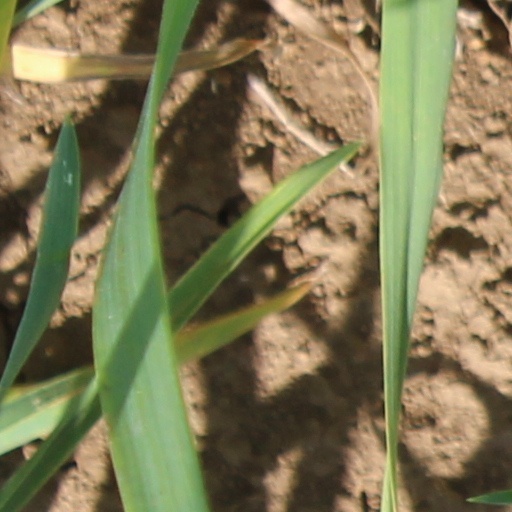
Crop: wheat